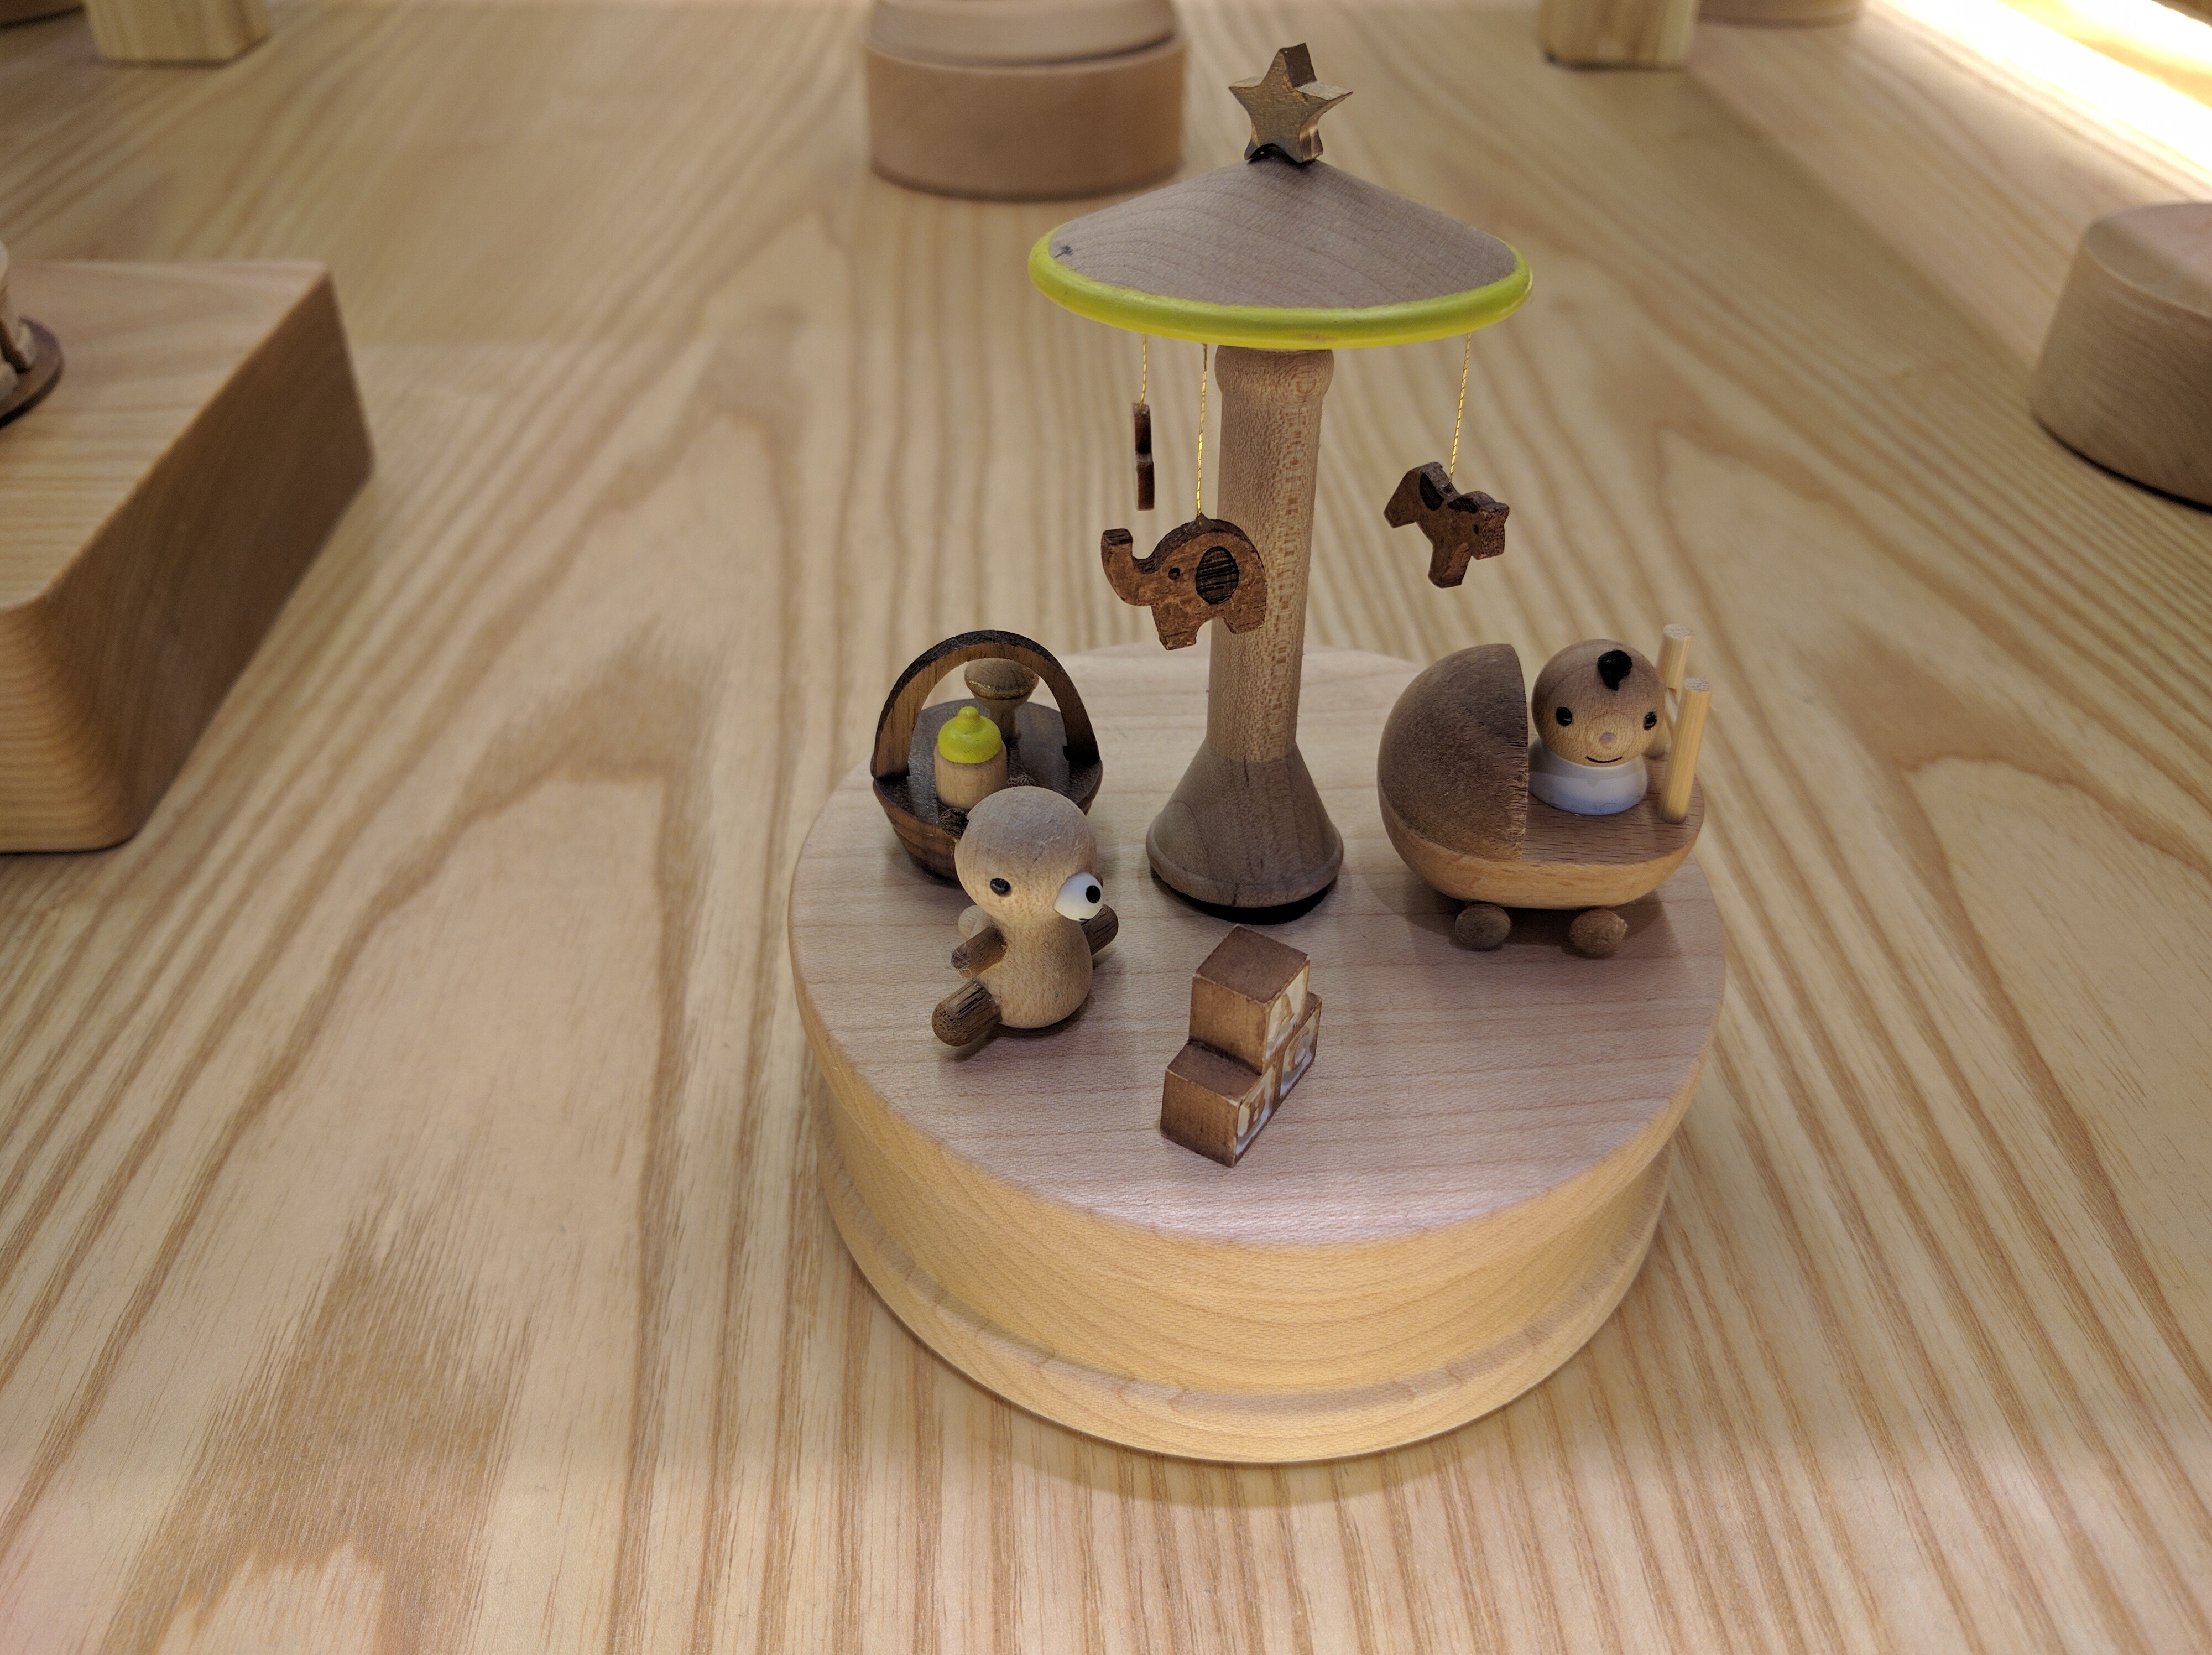
table, wood, floor, ceramic, furniture, lighting, toy, art, shape, flooring, music box, kokeshi